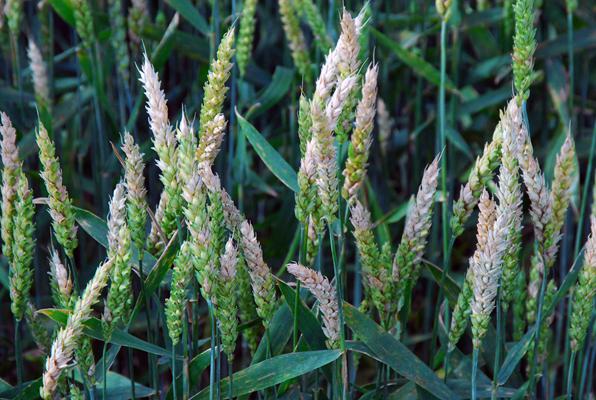
Plant: Wheat
Disease: wheat head scab